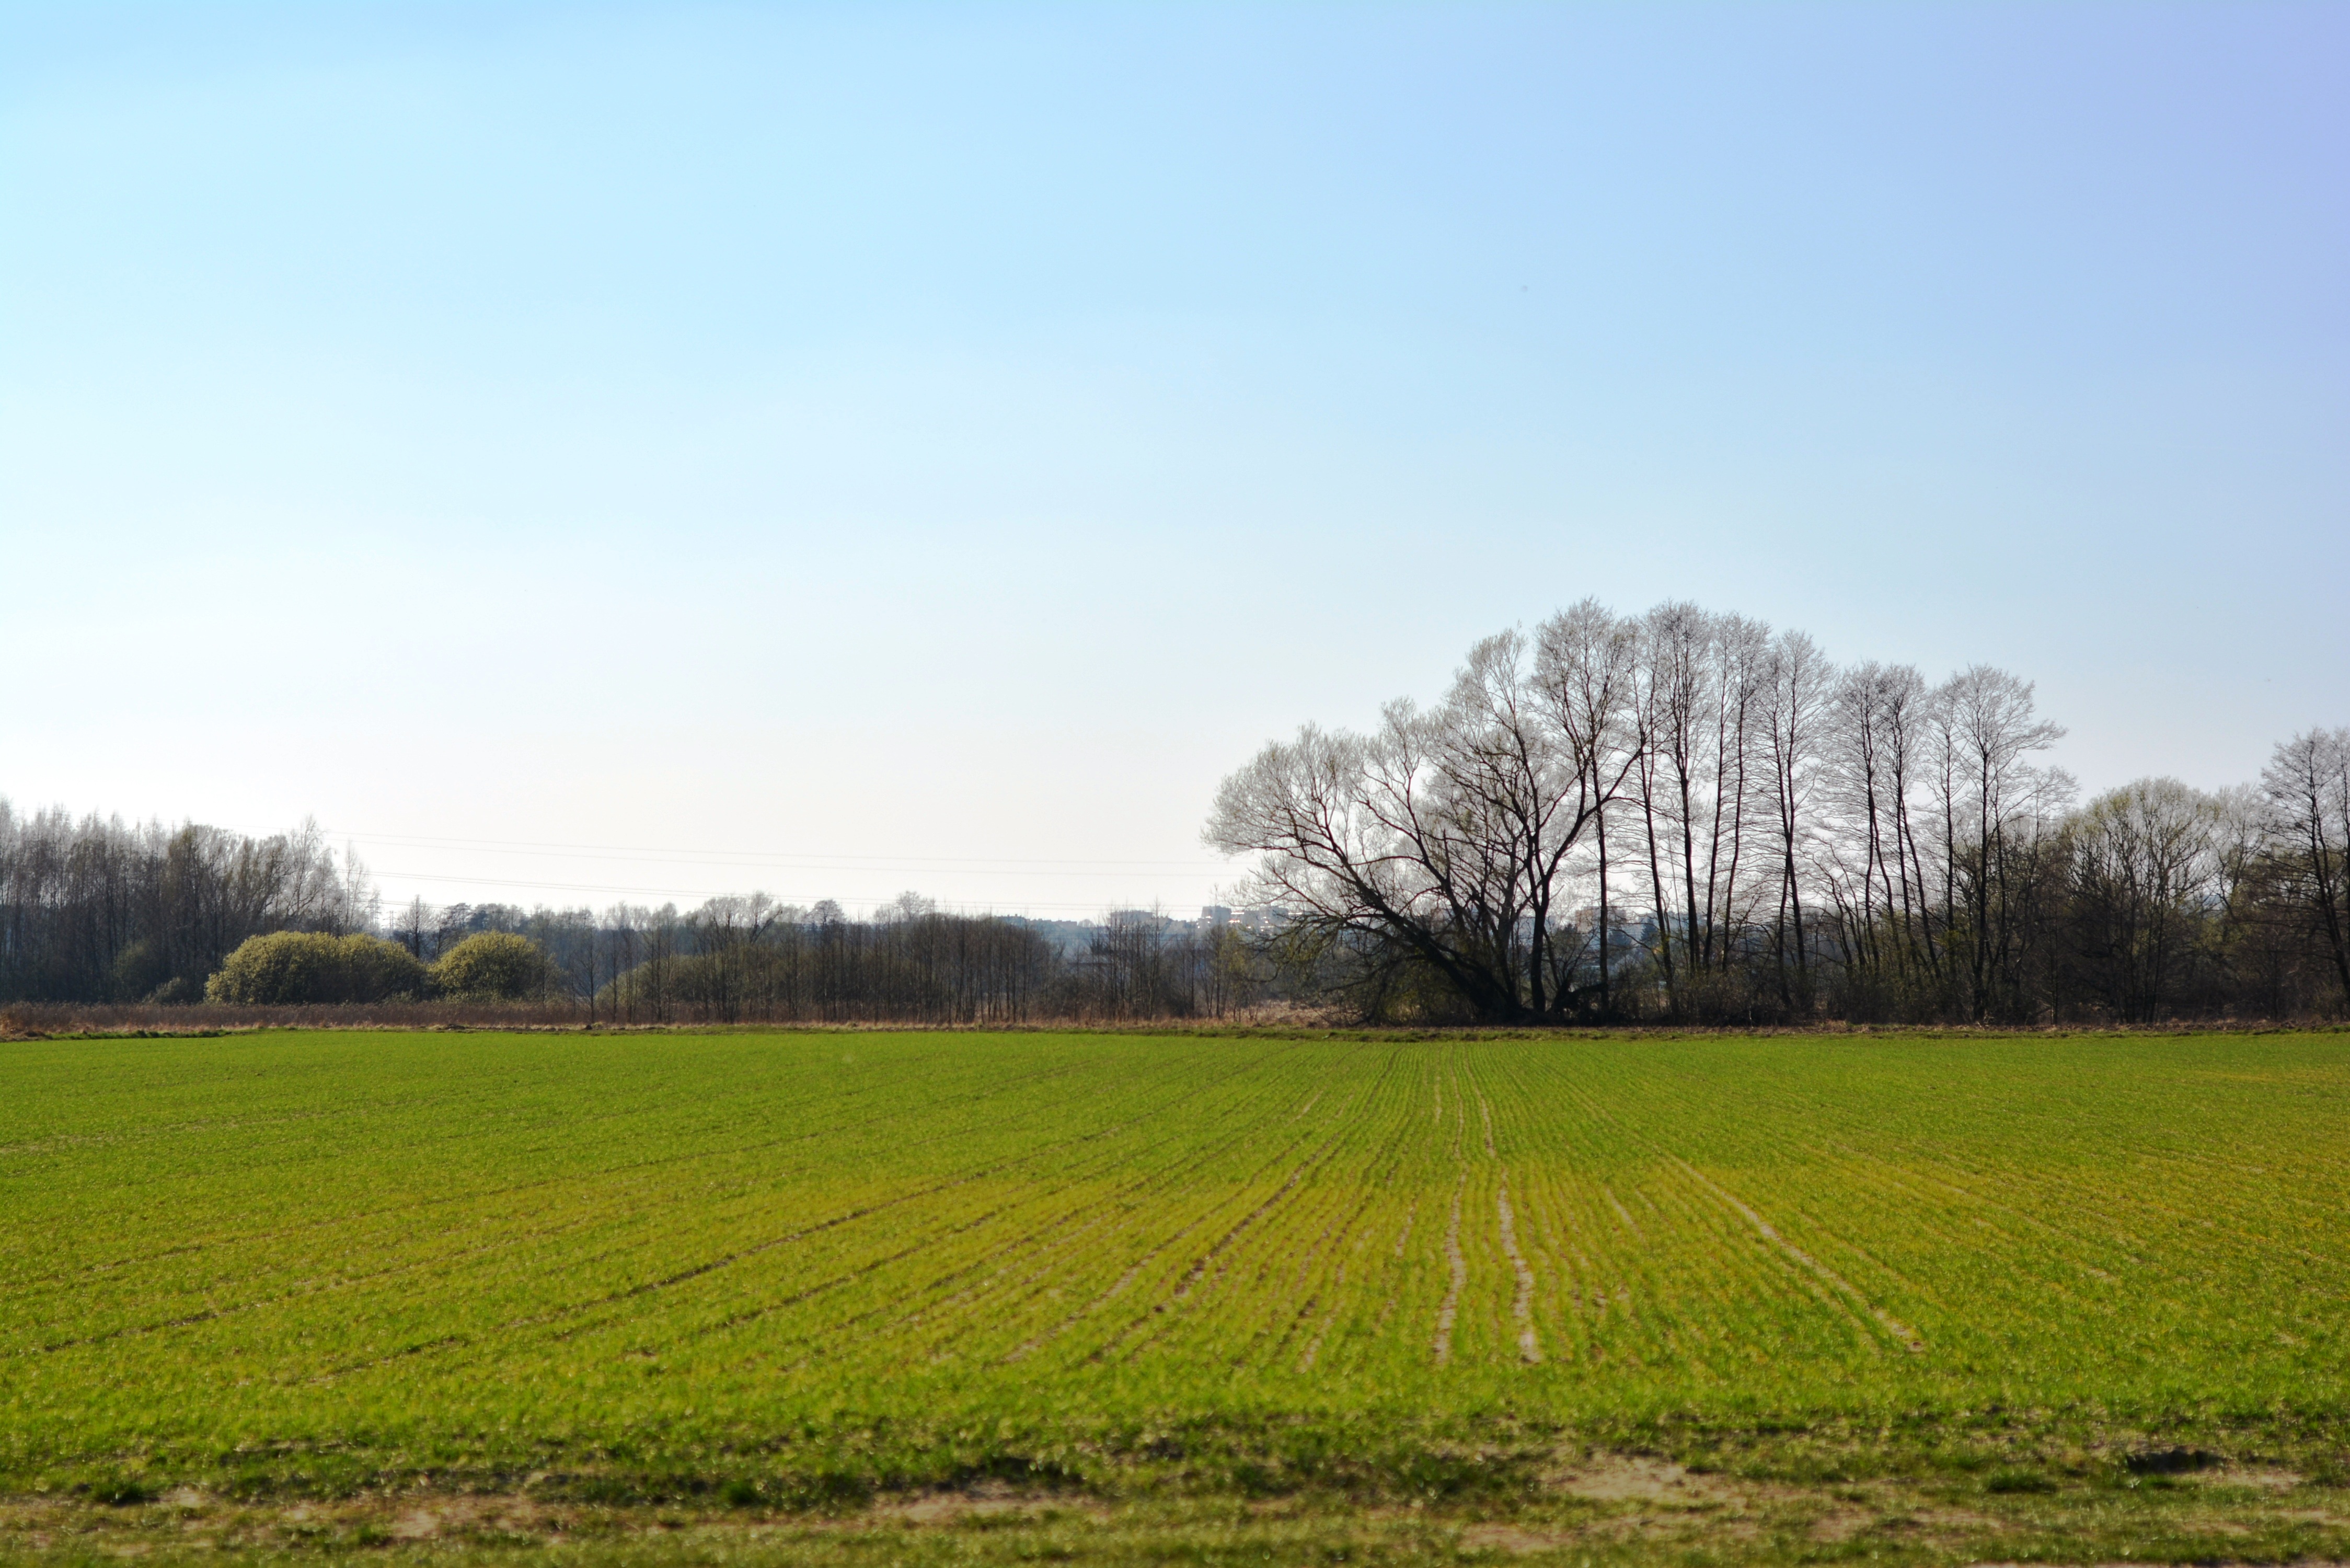
landscape, tree, grass, horizon, plant, sky, field, farm, lawn, meadow, prairie, hill, spring, green, crop, pasture, agriculture, plain, sow, grassland, crops, plantation, habitat, rostock, rural area, paddy field, the cultivation of, natural environment, grass family, land lot